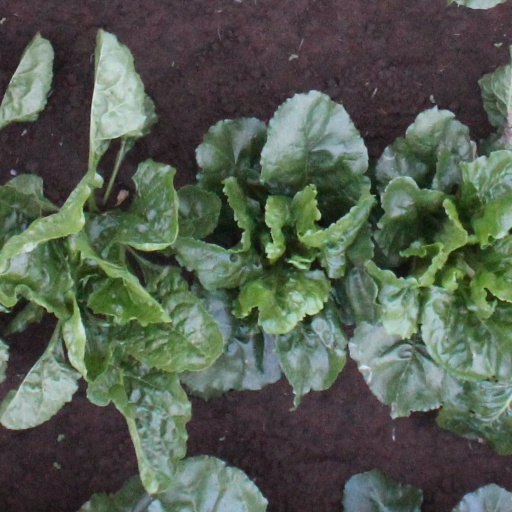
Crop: sugar beet